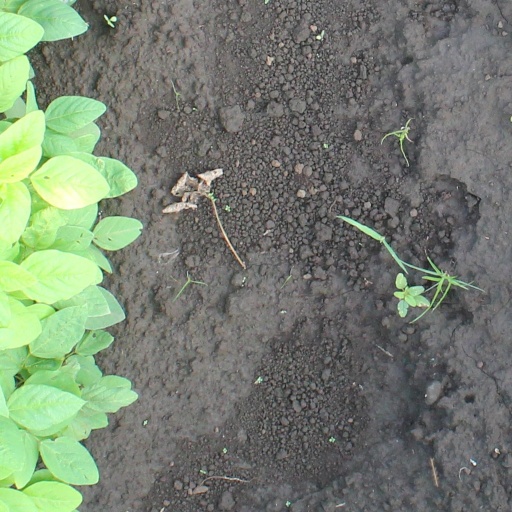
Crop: soybean